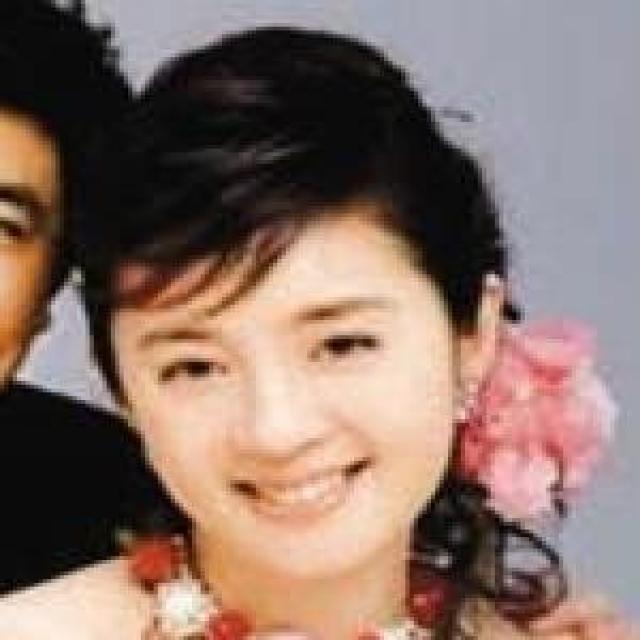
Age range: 21-44